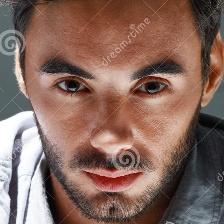
Label: faces